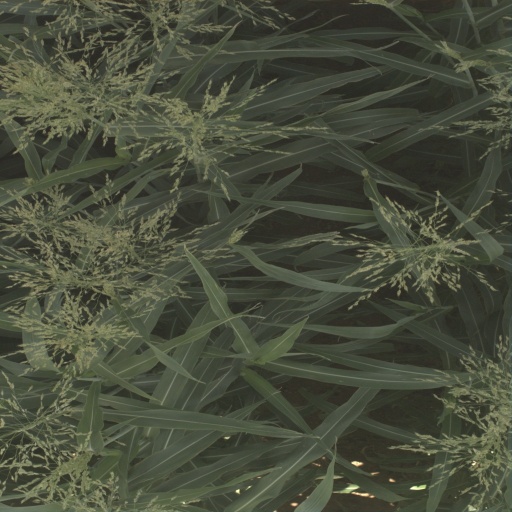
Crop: sorghum